Ali Etesamifar

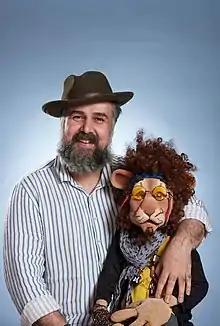
Ali Etesamifar posed with his puppet character, Shiroo. Photographer : Alireza Dashti

Ali Etesamifar (born in 1990 Qazvin, Iran) is an Iranian puppeteer, puppet maker, and puppet designer. He has appeared in many shows and features including the Kolah Ghermezi series (The One with The Red Hat) directed by Iraj Tahmasb and the feature film, "City of Mice 2," directed by Marzieh Boroumand. He also directed an experimental puppet theatre called "The Garden Solo" (Painful Story of The Old Man) nominated by the 16th Mobarak International puppet theatre festival.